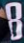
Number: 8